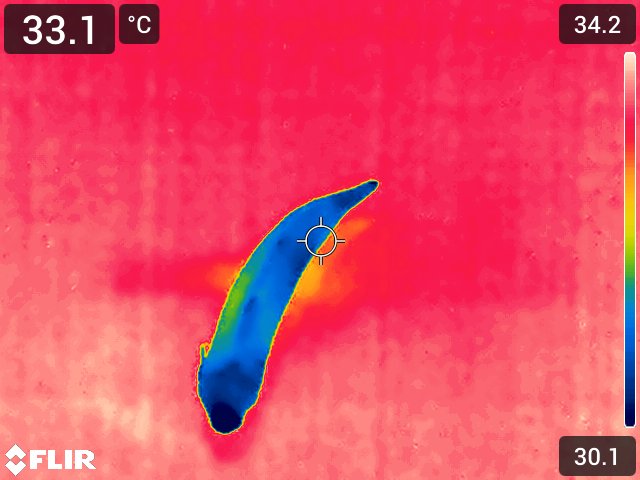
Maturity: adequate_matured